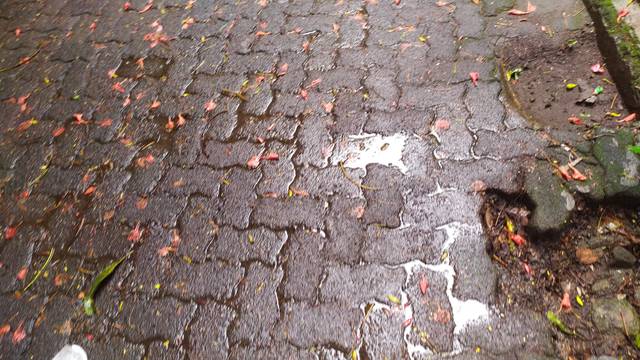
Region: India
Coordinates: 19.242, 72.856